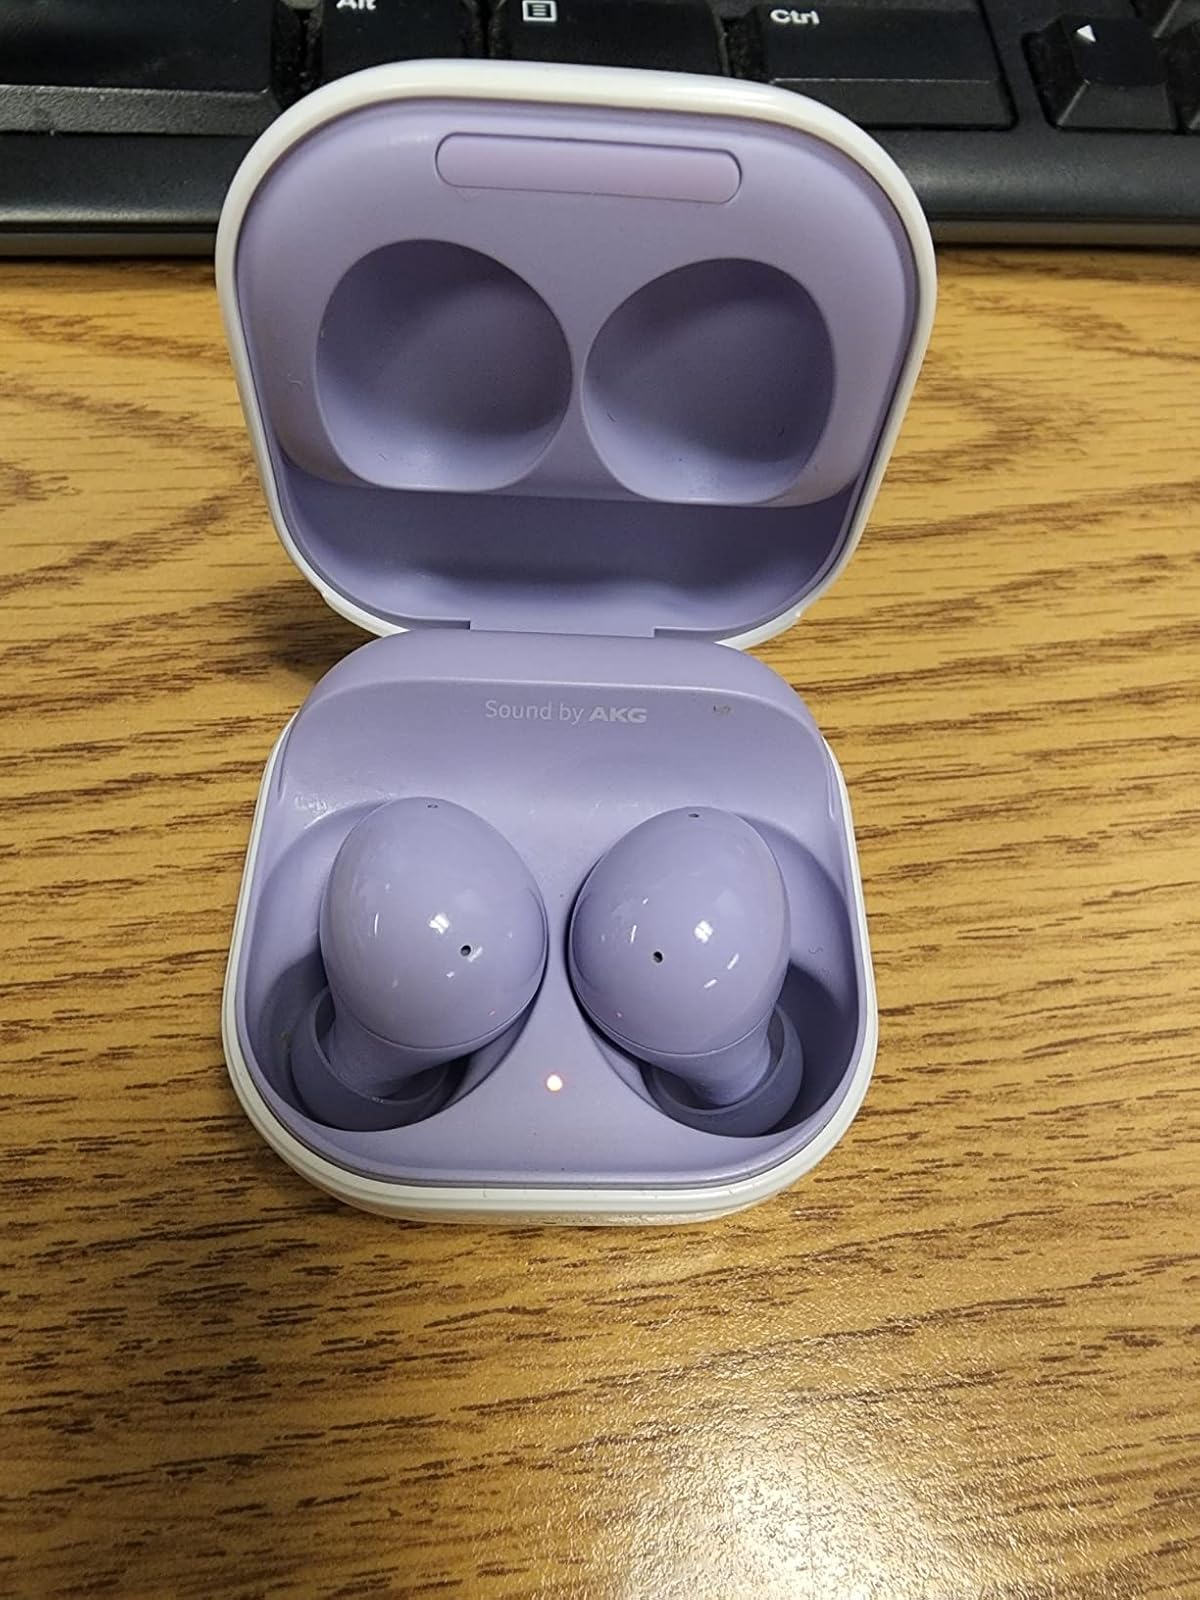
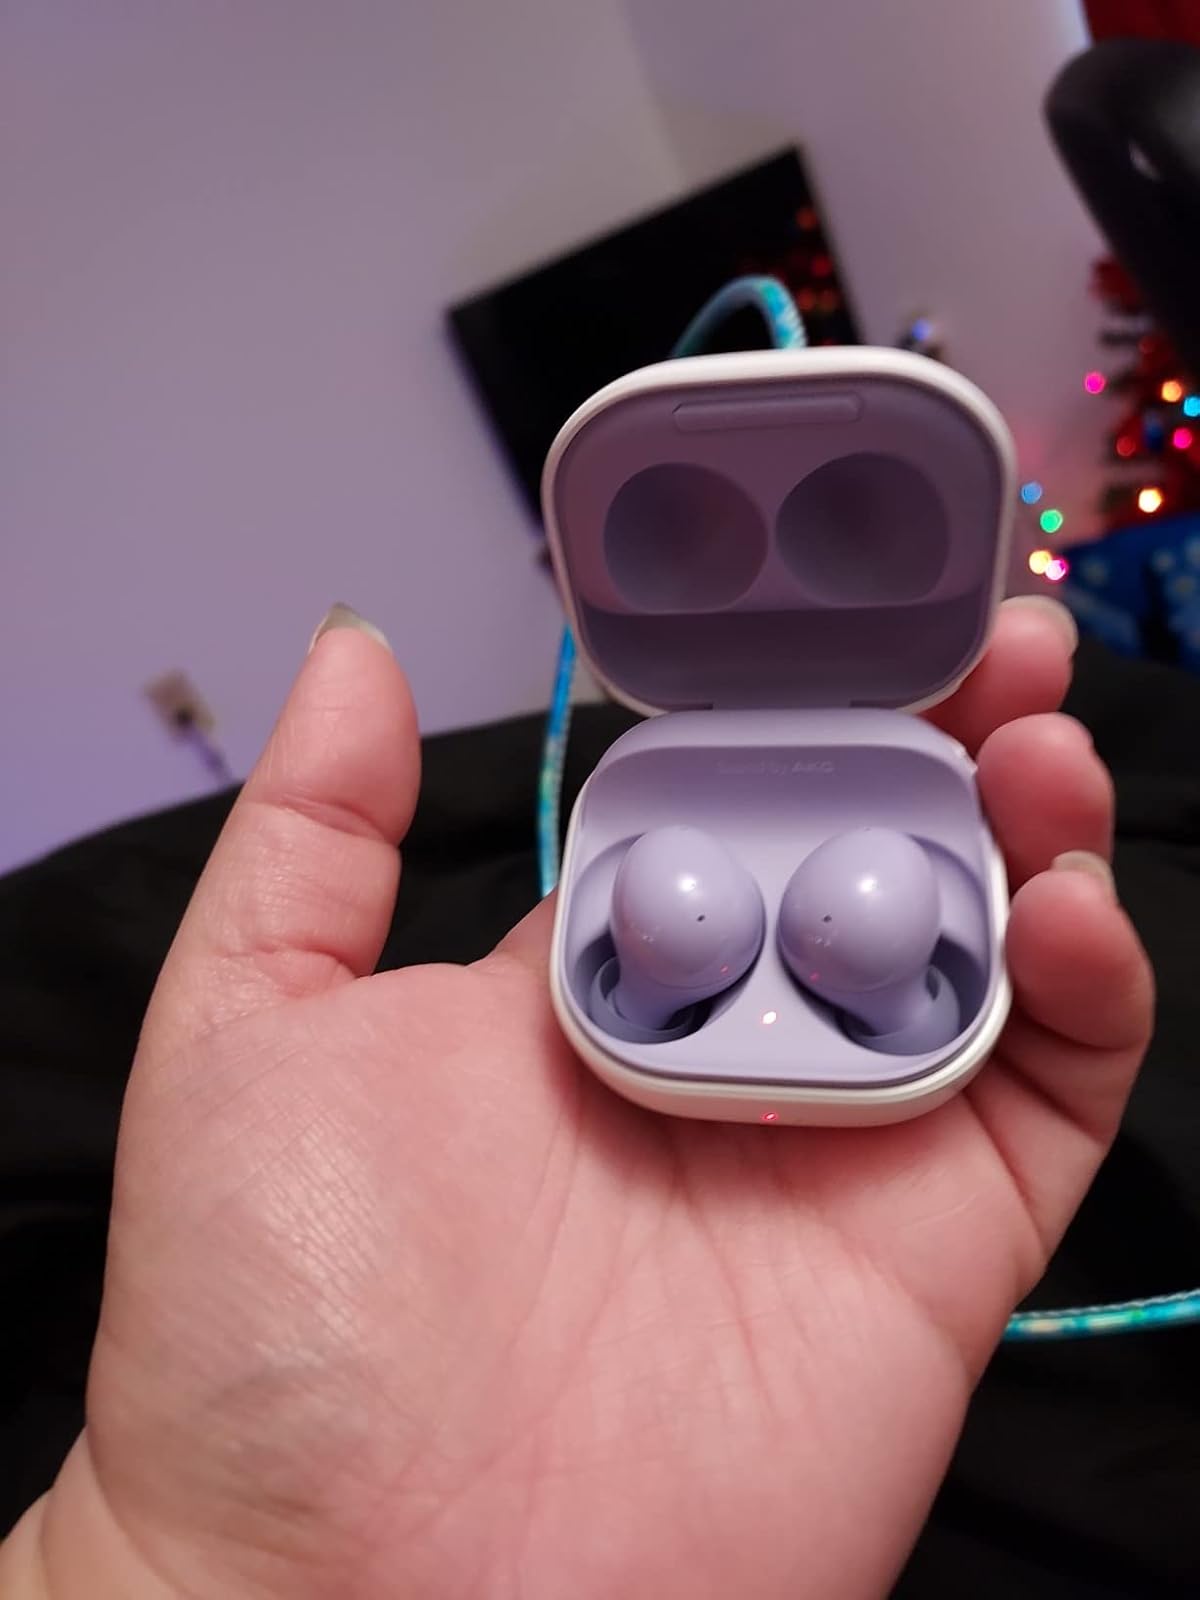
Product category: earbuds
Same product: yes